Soup (novel)

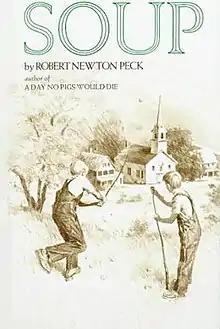
First edition

Soup is a 1974 children's novel by American author Robert Newton Peck. It is the first book in the series.